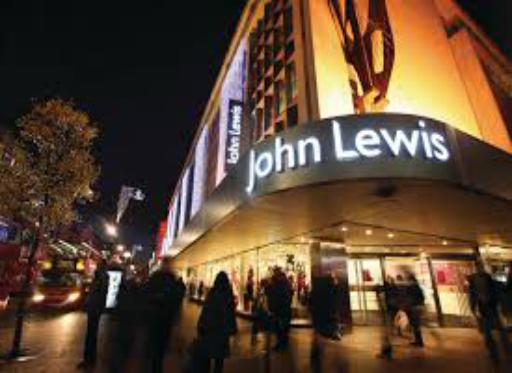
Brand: John Lewis
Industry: Others